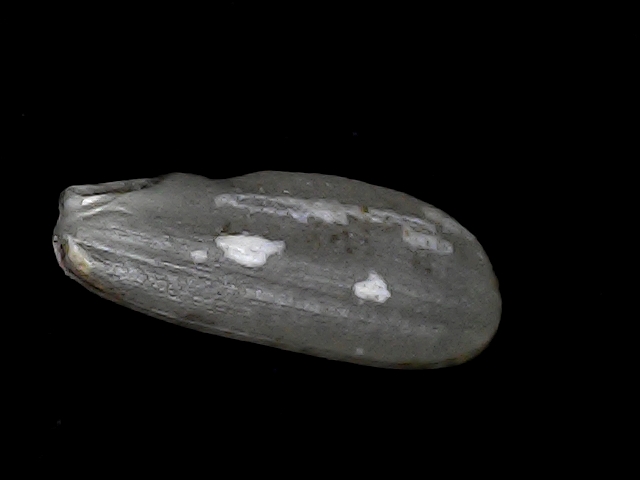
Rice variety: BD49